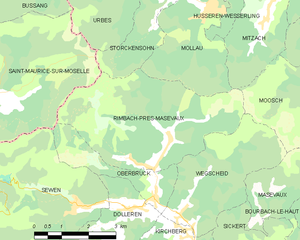
Carte des communes françaises